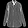
Label: Shirt